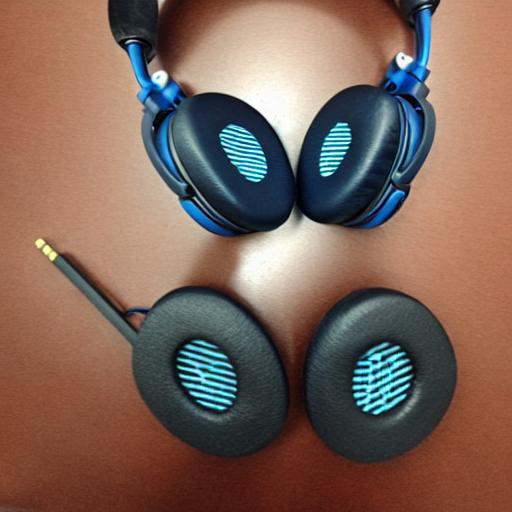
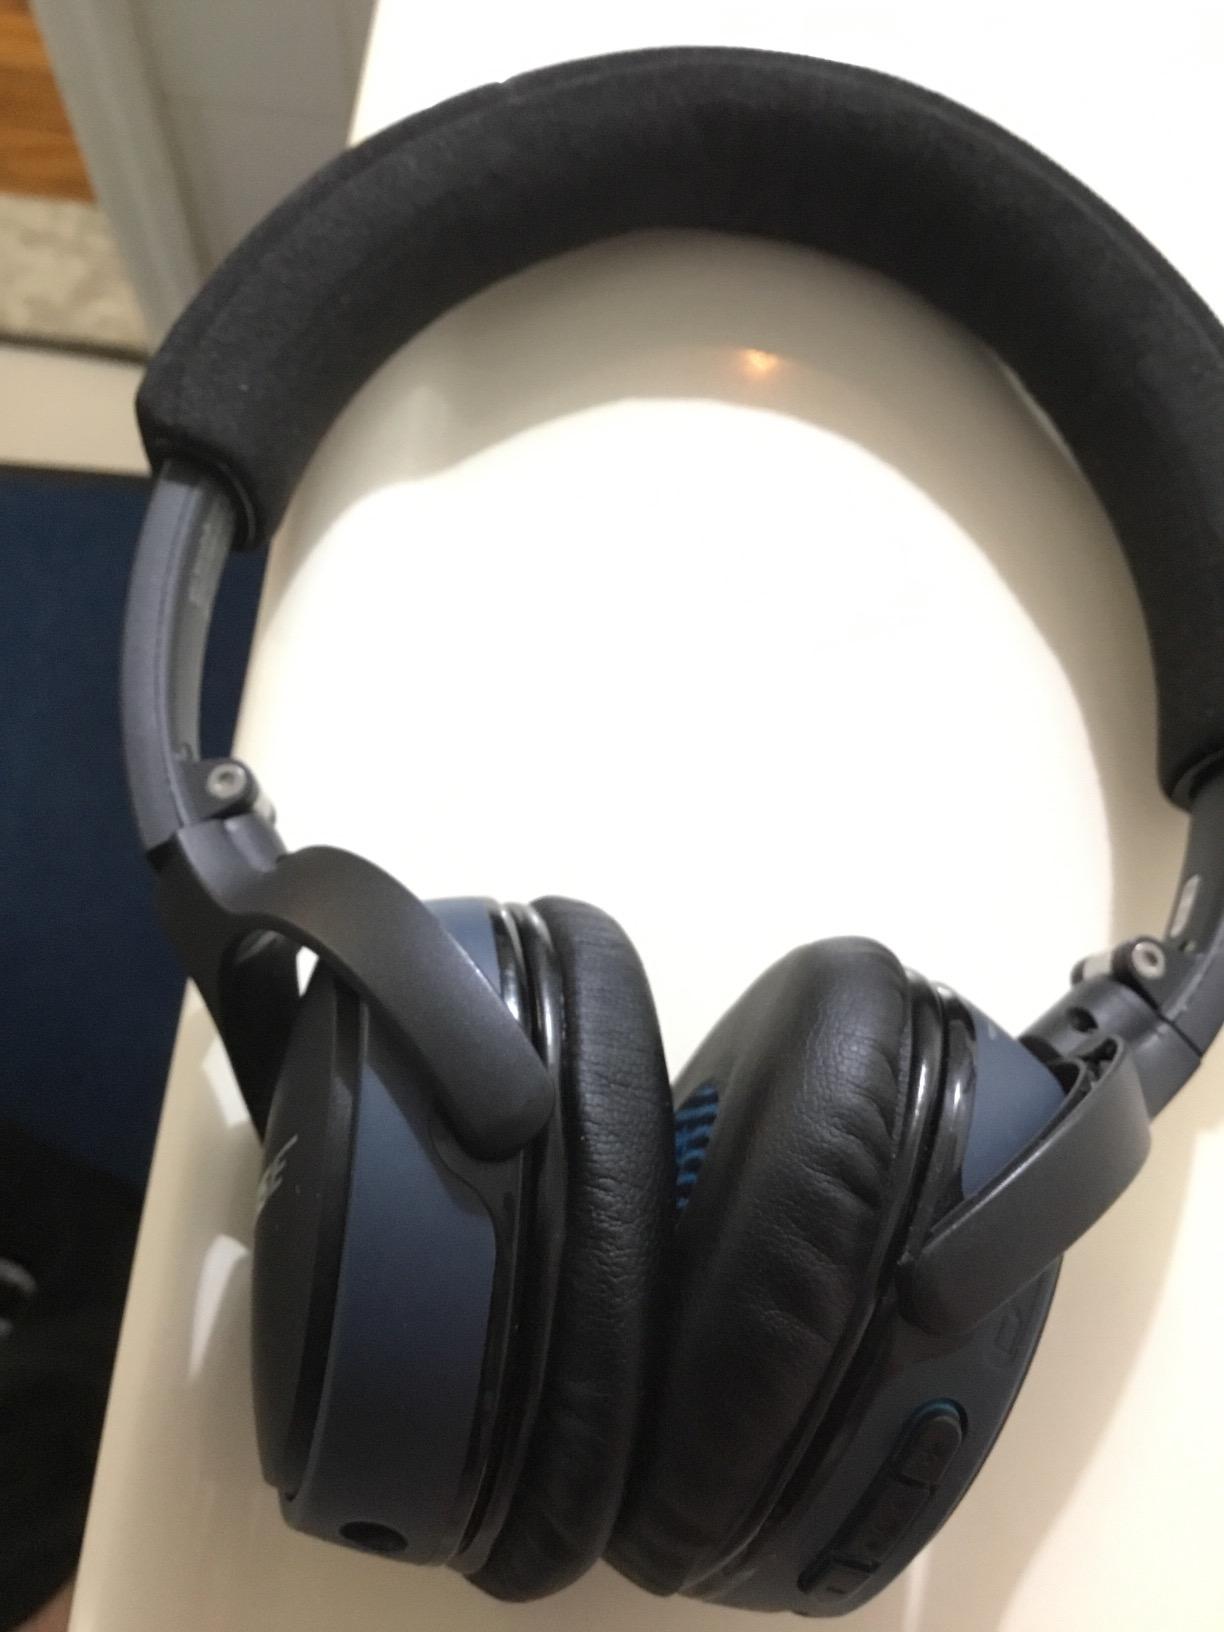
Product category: headphones
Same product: no